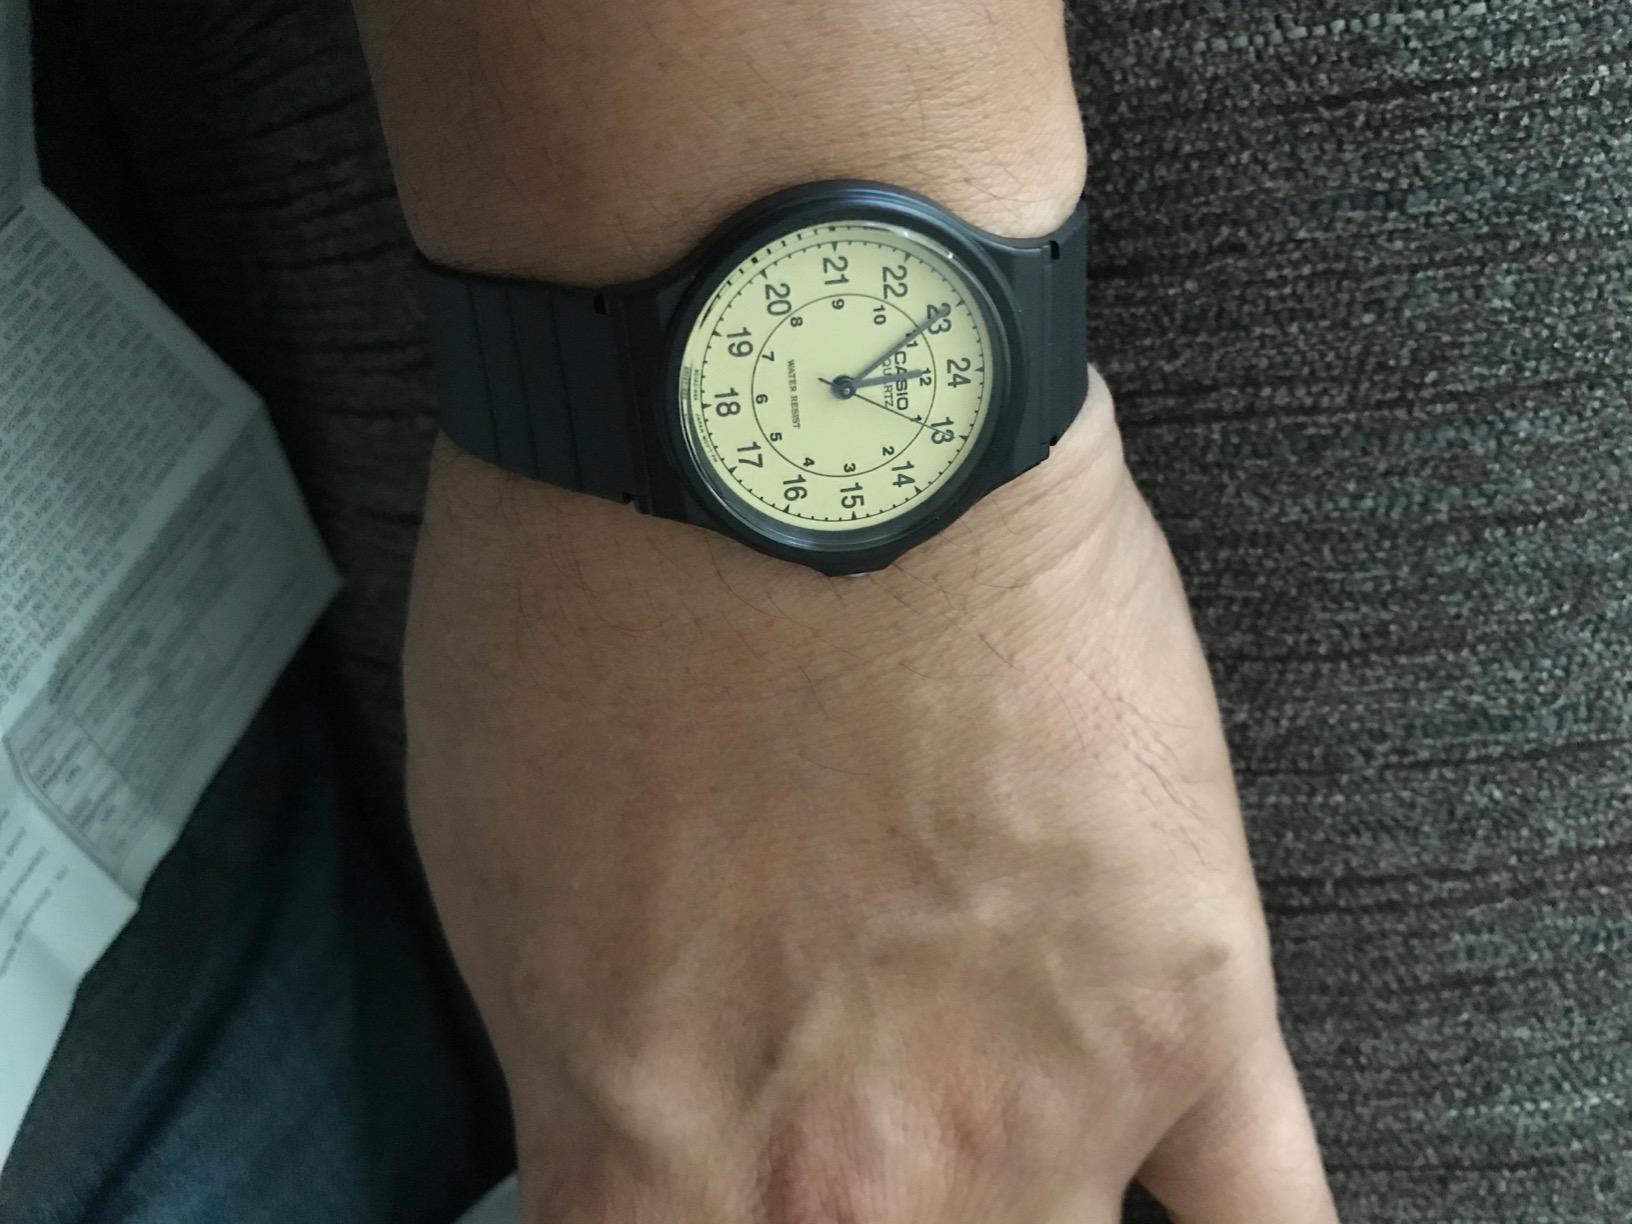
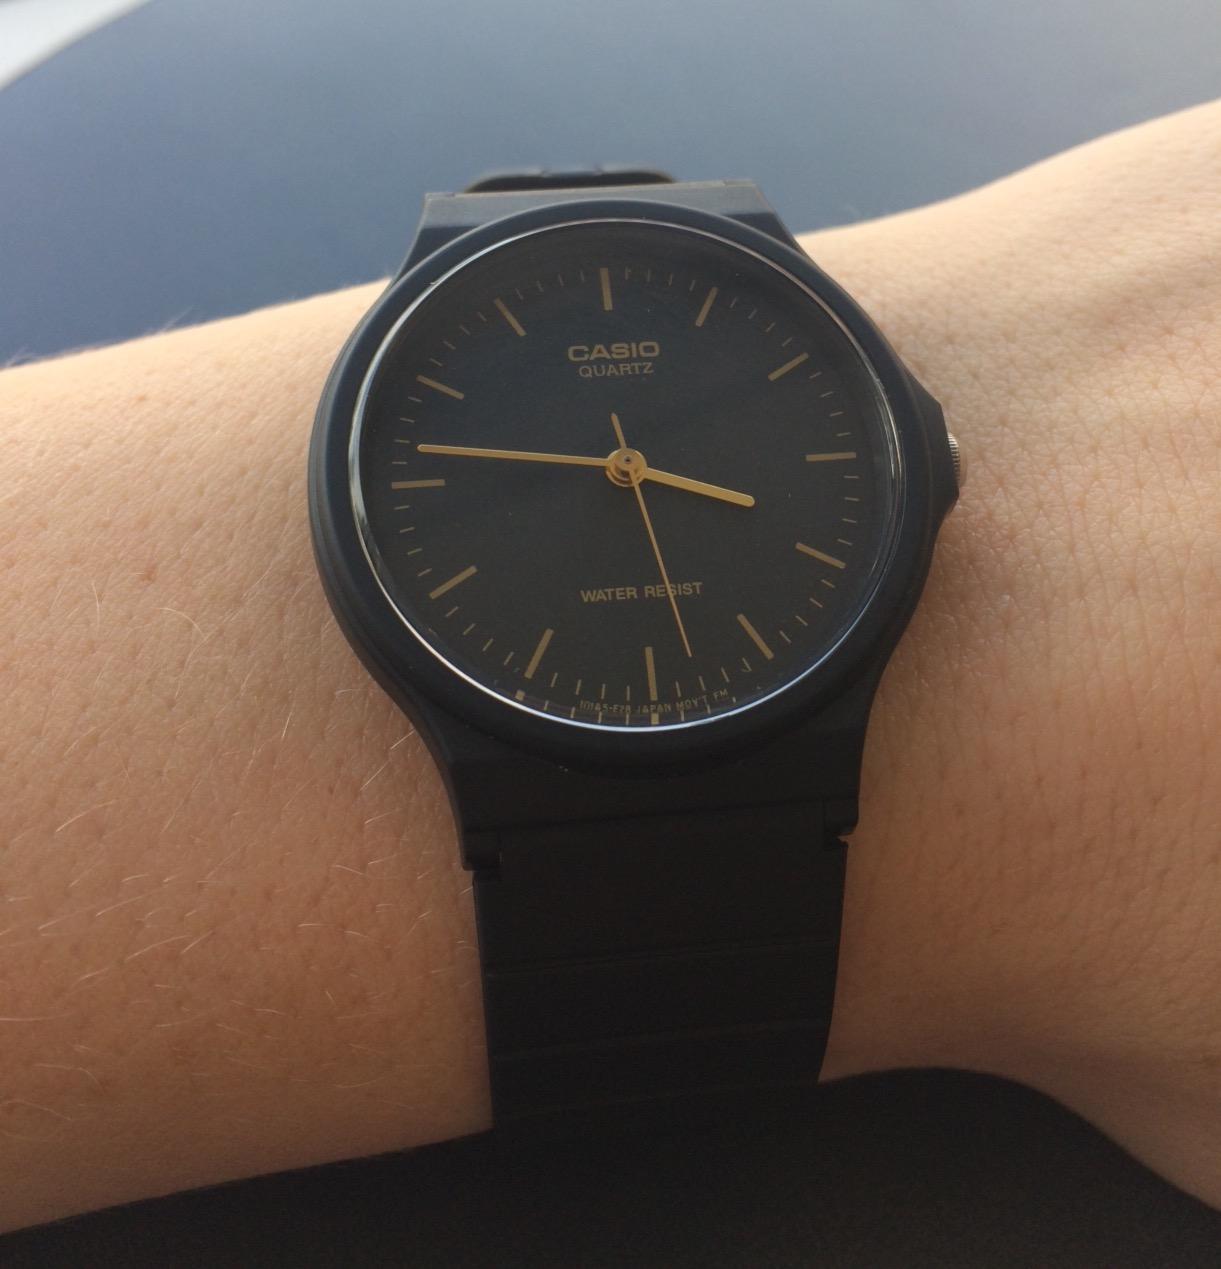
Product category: accessories_watch
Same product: no